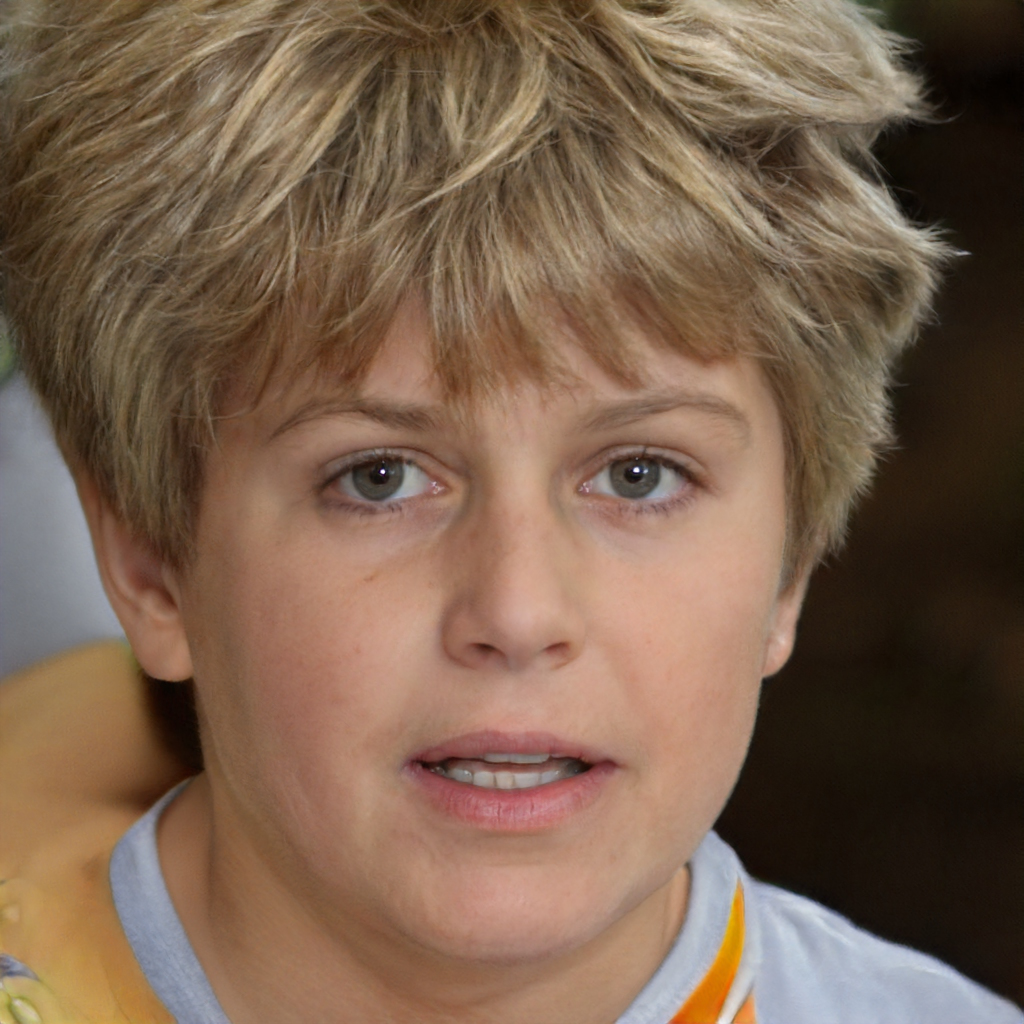
Label: No Watermark